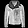
Label: Coat